Scenes in the Square

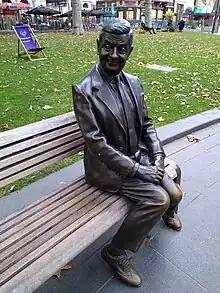
Mr. Bean statue

Scenes in the Square is a film-themed sculpture trail in Leicester Square, London. Eight sculptures were installed in February 2020. These sculptures depict characters from the last 100 years of cinema ,including Laurel and Hardy, Mary Poppins, Batman, Bugs Bunny, Don Lockwood portrayed by Gene Kelly, Paddington Bear, Mr. Bean, and Wonder Woman. A sculpture of Harry Potter was installed later on in 2020 and then in 2021, a sculpture of the Iron Throne from "Game of Thrones" was added.